Kākāpō

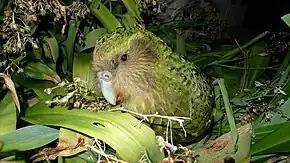
Sirocco on Maud Island

The Māori considered the meat of the kākāpō a delicacy and, when the bird was widespread, hunted it for food. One source states that its flesh "resembles lamb in taste and texture", although European settlers have described the bird as having a "strong and slightly stringent [sic] flavour".